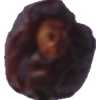
Label: dates